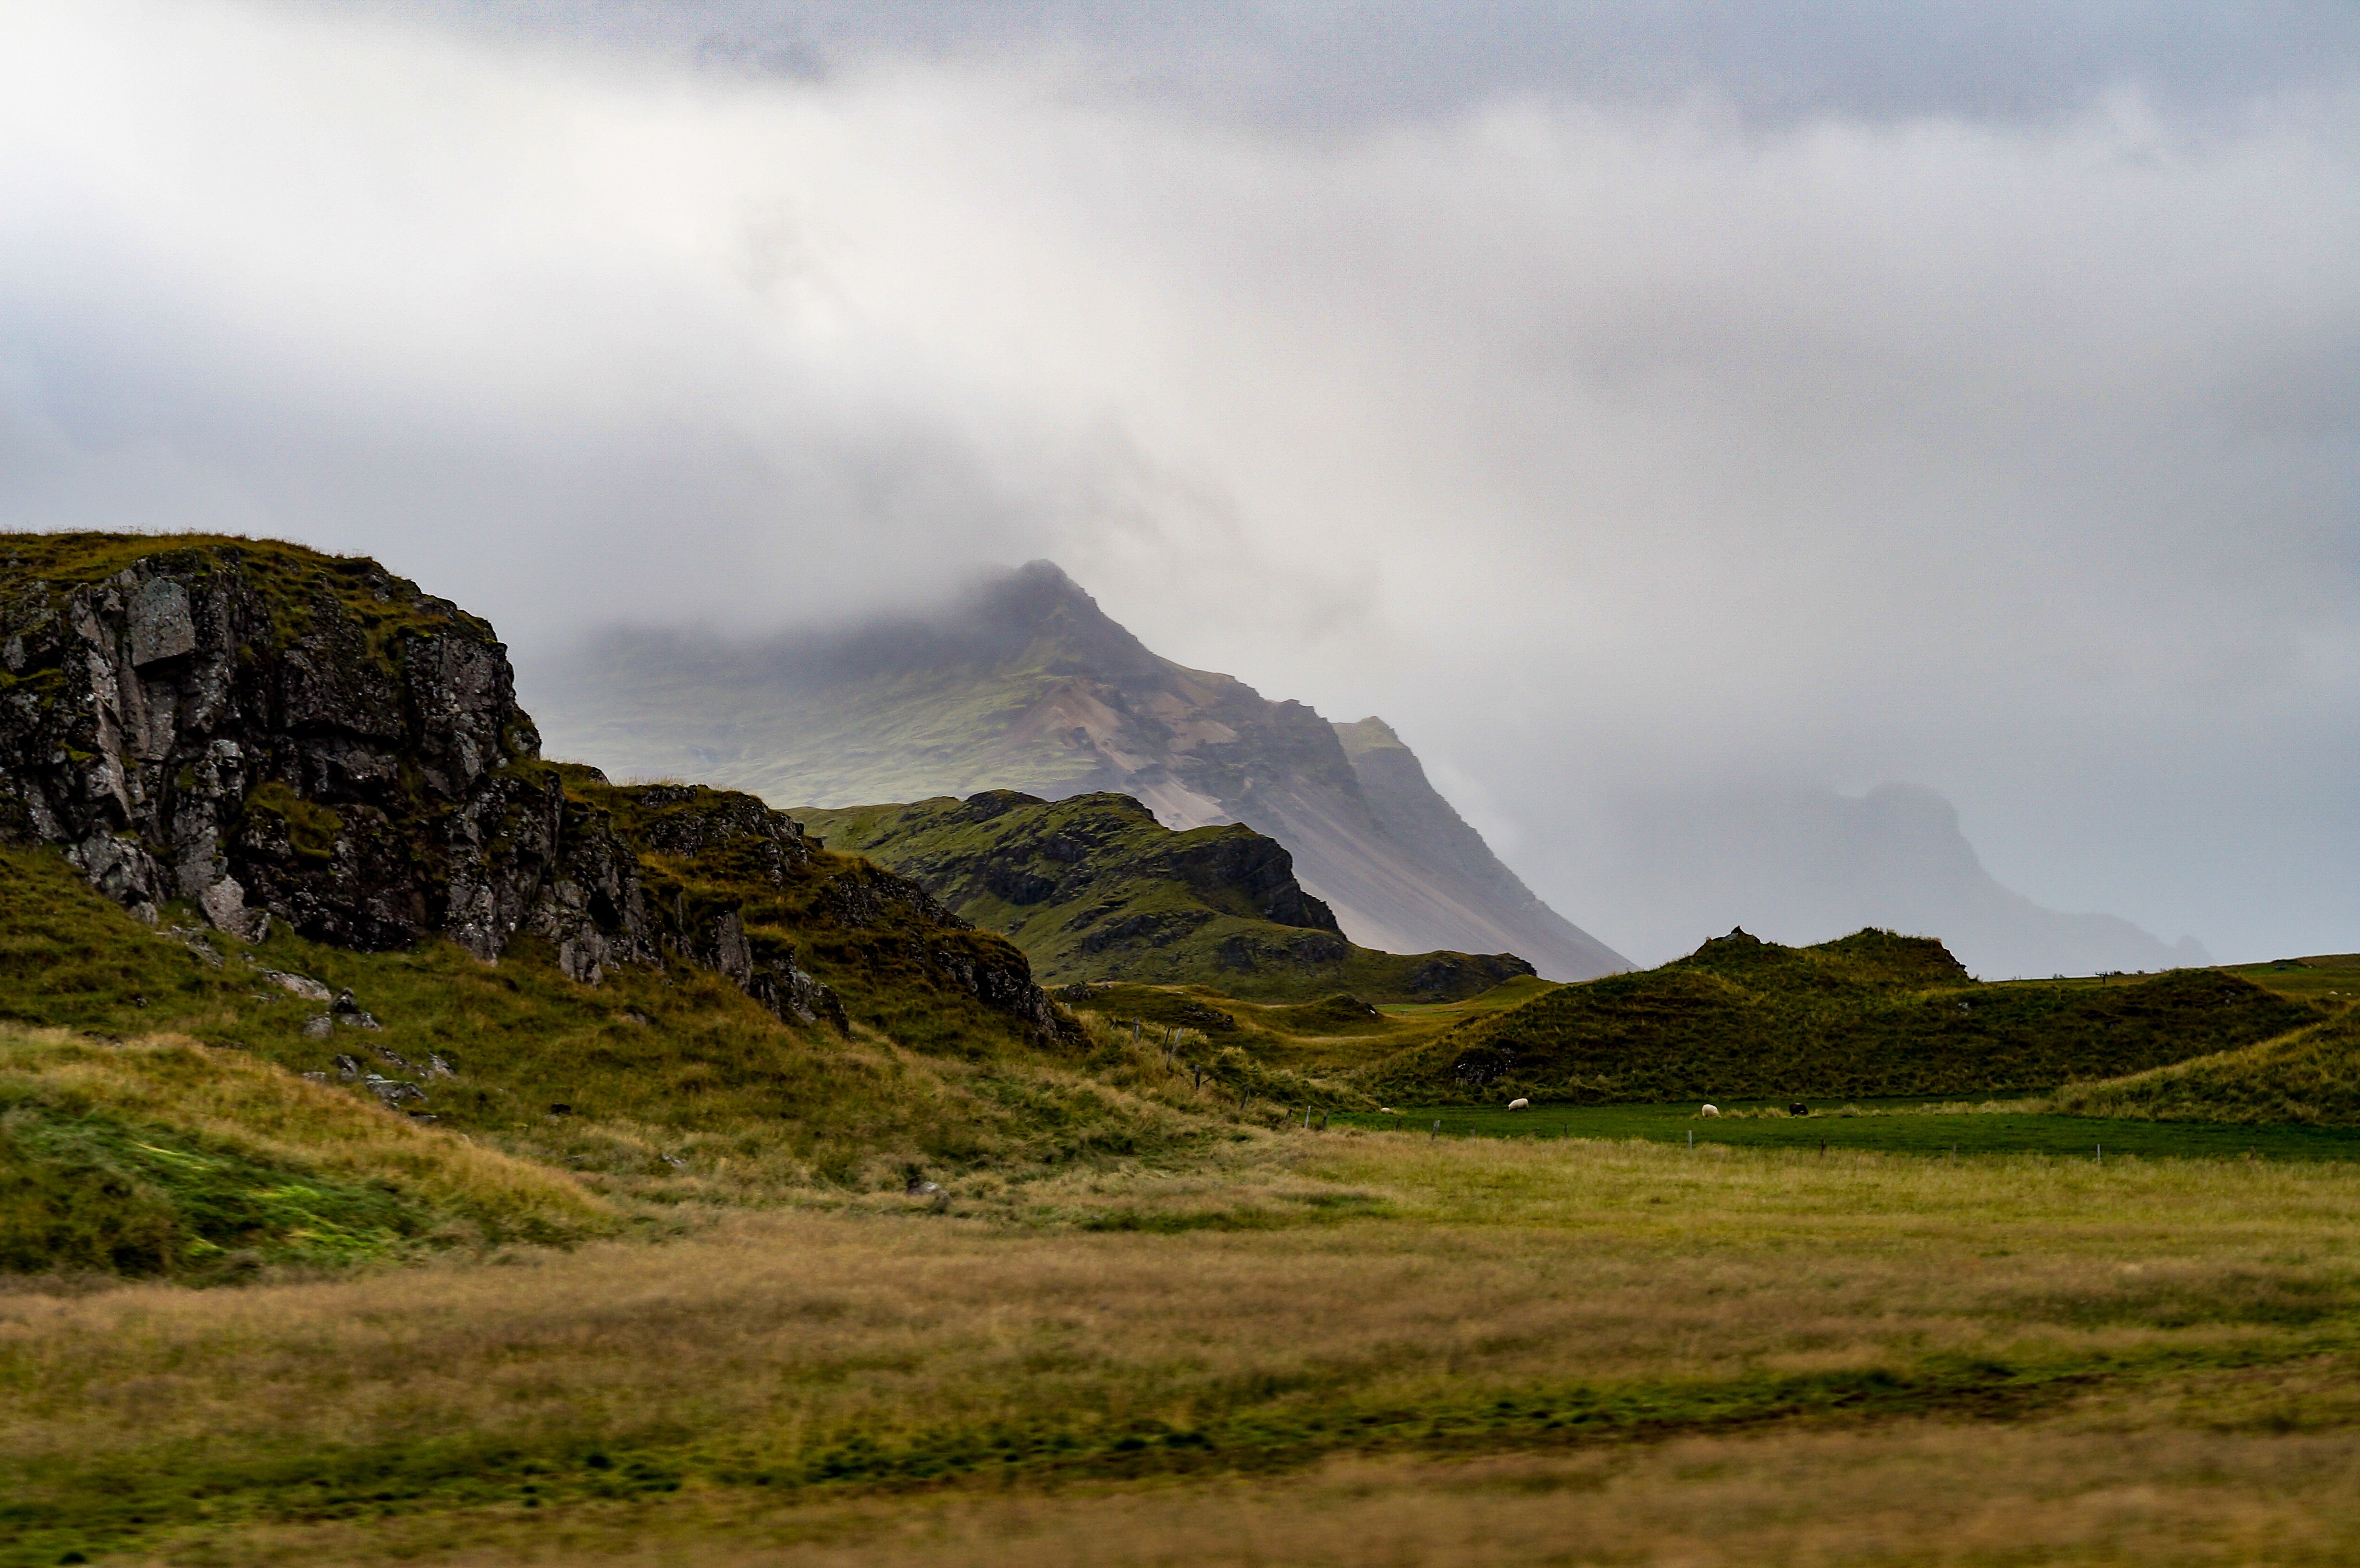
highland, mountainous landforms, mountain, sky, nature, natural landscape, hill, atmospheric phenomenon, fell, grassland, mountain range, cloud, wilderness, ridge, grass, valley, landscape, pasture, terrain, rock, ecoregion, hill station, tundra, massif, alps, geology, meadow, national park, rural area, plain, cliff, outcrop, plateau, road, mountain pass, mist, mount scenery, summit, meteorological phenomenon, prairie